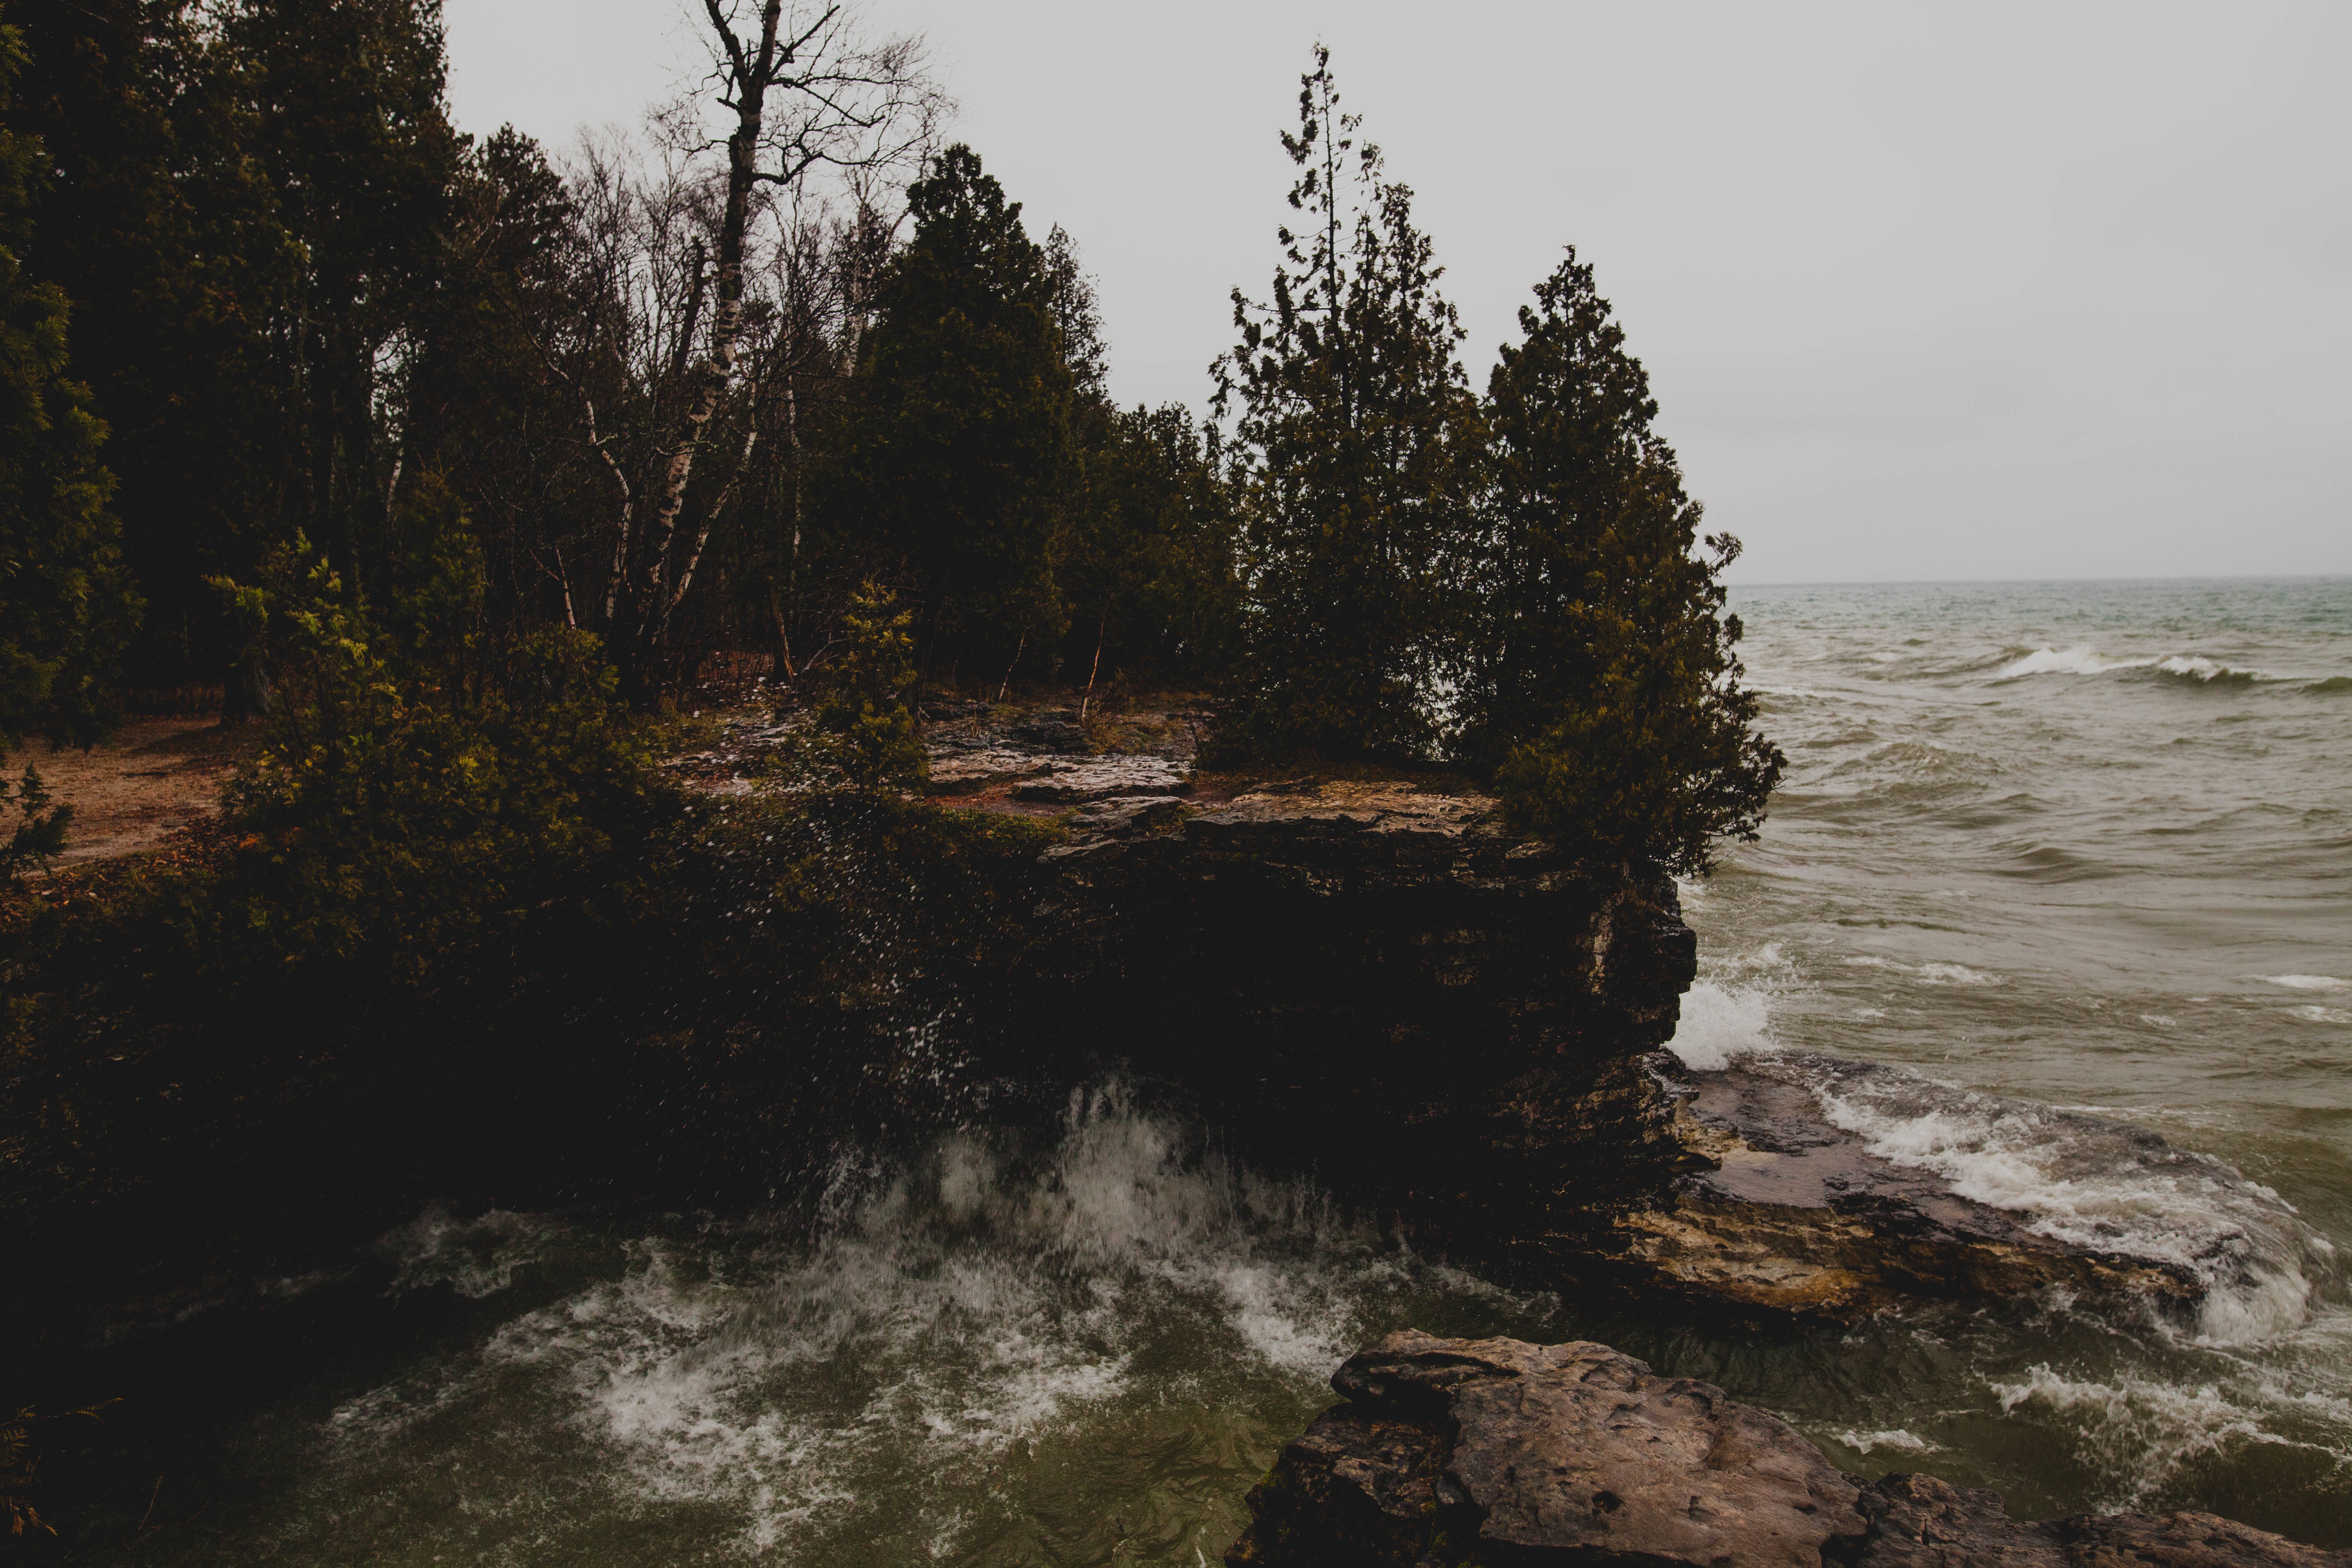
landscape, sea, coast, water, nature, rock, ocean, wilderness, morning, shore, wave, river, cliff, reflection, terrain, body of water, habitat, atmospheric phenomenon